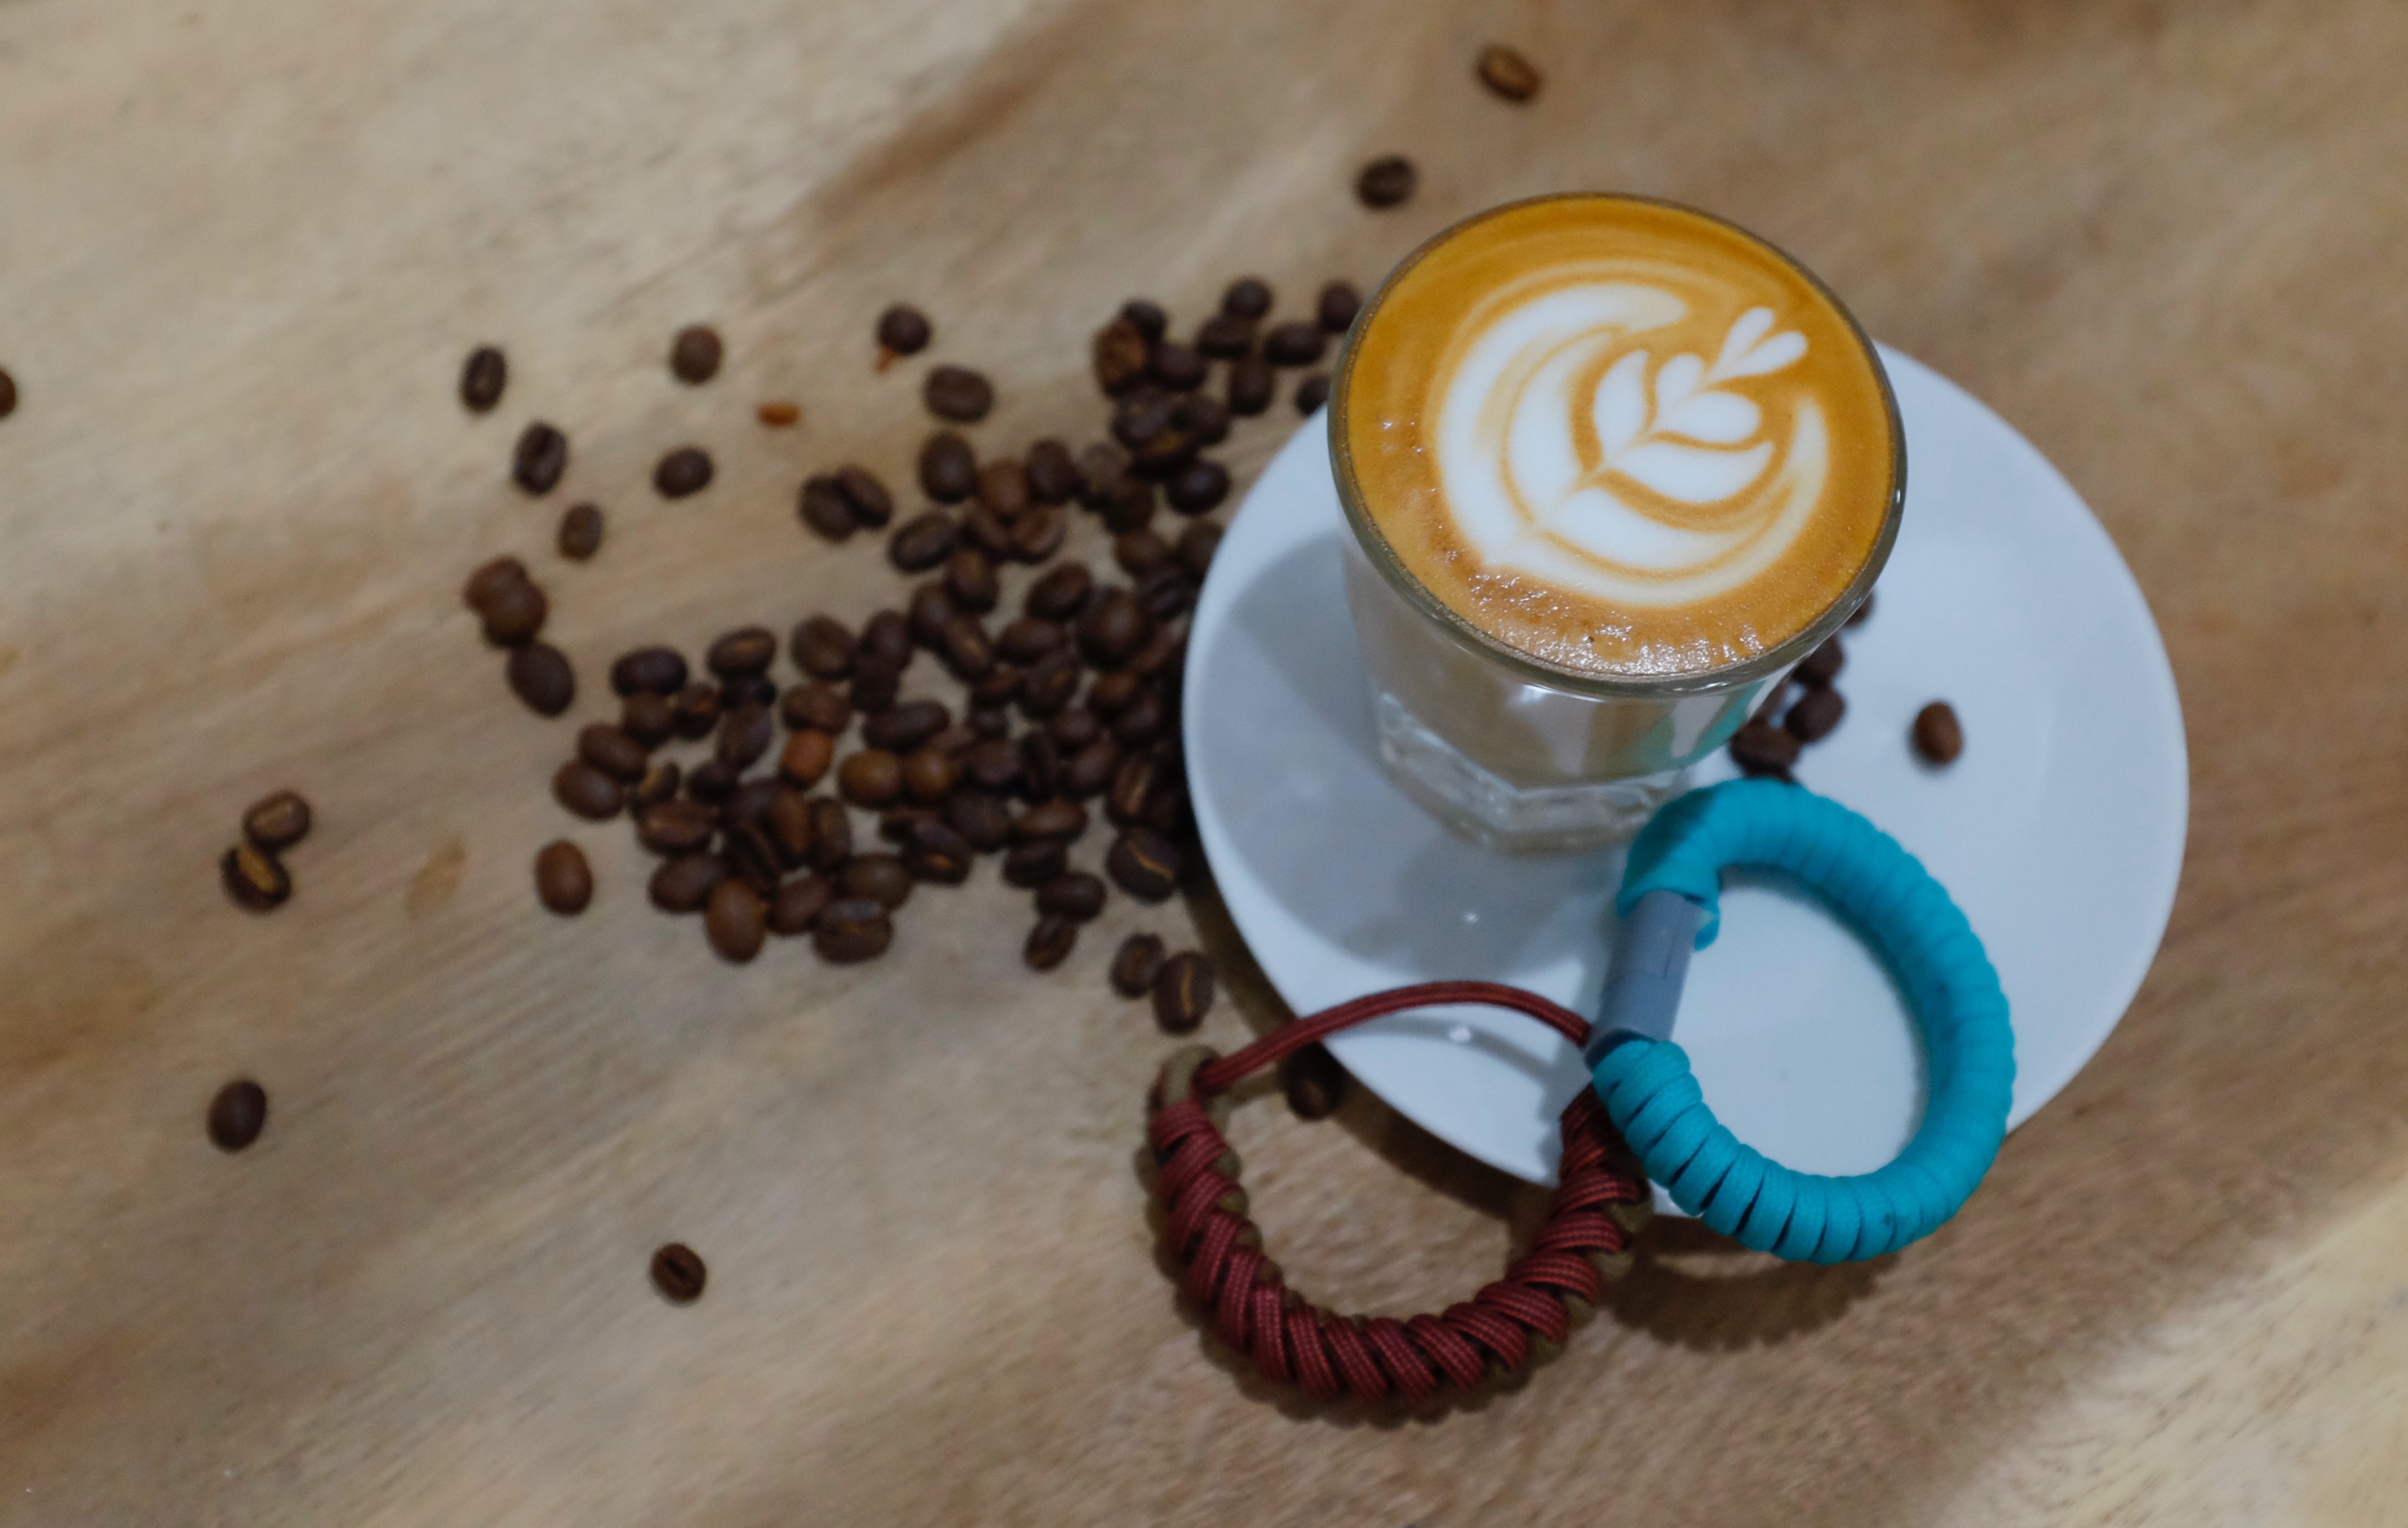
cup, drink